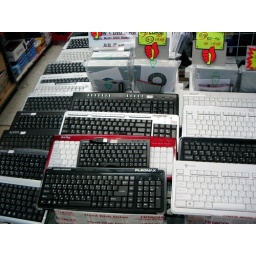
as seen in the Yongsan electronics market. I kinda like the red one with the white keys